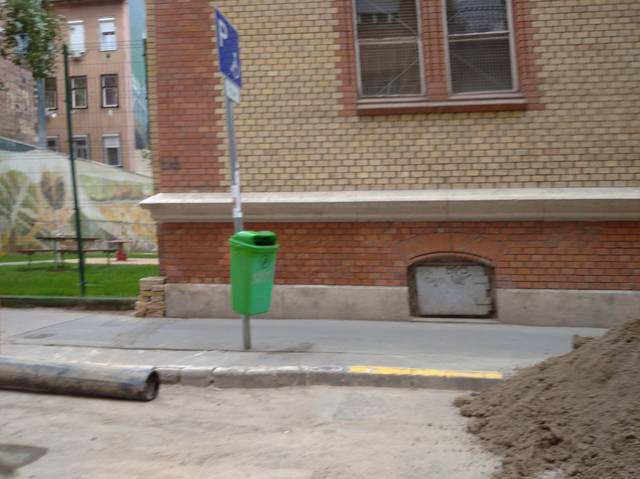
Region: Hungary
Coordinates: 47.492, 19.073